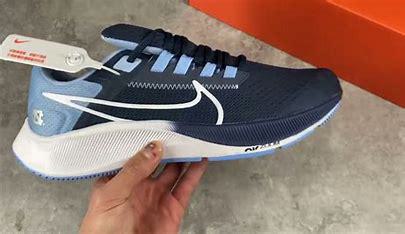
Brand: Nike
Model: College Air Zoom Pegasus 38